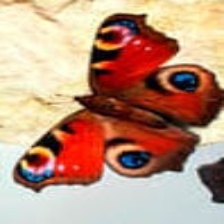
Species: PEACOCK
Butterfly family (ImageNet category): admiral